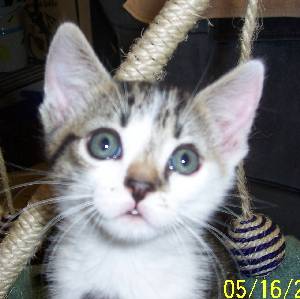
Label: cat